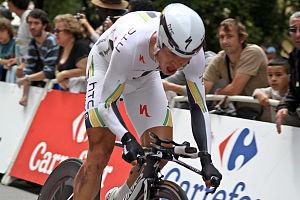
Tony Martin lors de la 20e étape du Tour de France 2011 qu'il remporta.
La 20ᵉ étape du Tour de France 2011 s'est déroulée le samedi 23 juillet 2011 à Grenoble. L'Allemand Tony Martin a remporté le contre-la-montre de 42,5 km, devant l'Australien Cadel Evans. Ce dernier prend la tête du classement général avec une avance d'1 min 34 s sur Andy Schleck et de 2 min 30 s sur Fränk Schleck.